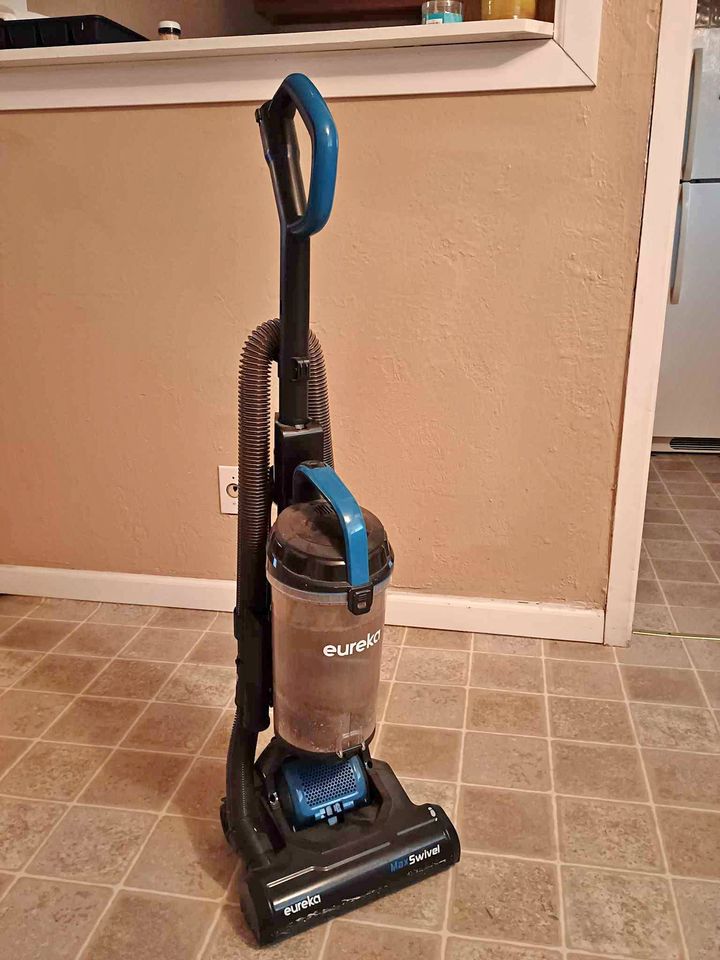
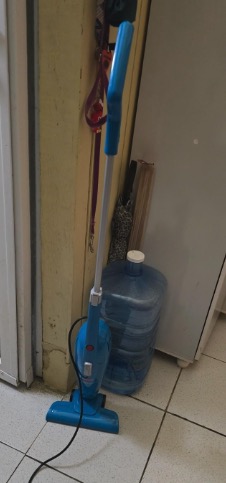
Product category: items_vacuum
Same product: no